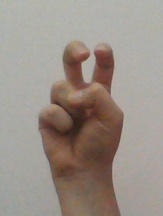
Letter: toot